Borobudur

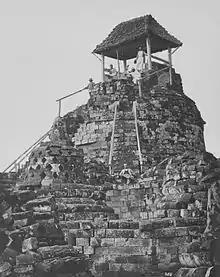
Borobudur's main stupa in mid 19th-century, a wooden deck had been installed above the main stupa.

Following its capture, Java was under British administration from 1811 to 1816. Britain's representative and governor-general was Stamford Raffles, who took great interest in the history of Java. He collected Javanese antiques and made notes through contacts with local inhabitants during his tour throughout the island. On an inspection tour to Semarang in 1814, he was informed about a big monument deep in a jungle near the village of Bumisegoro. He sent , a Dutch engineer who, among other antiquity explorations had uncovered the Sewu complex in 1806–07, to investigate.